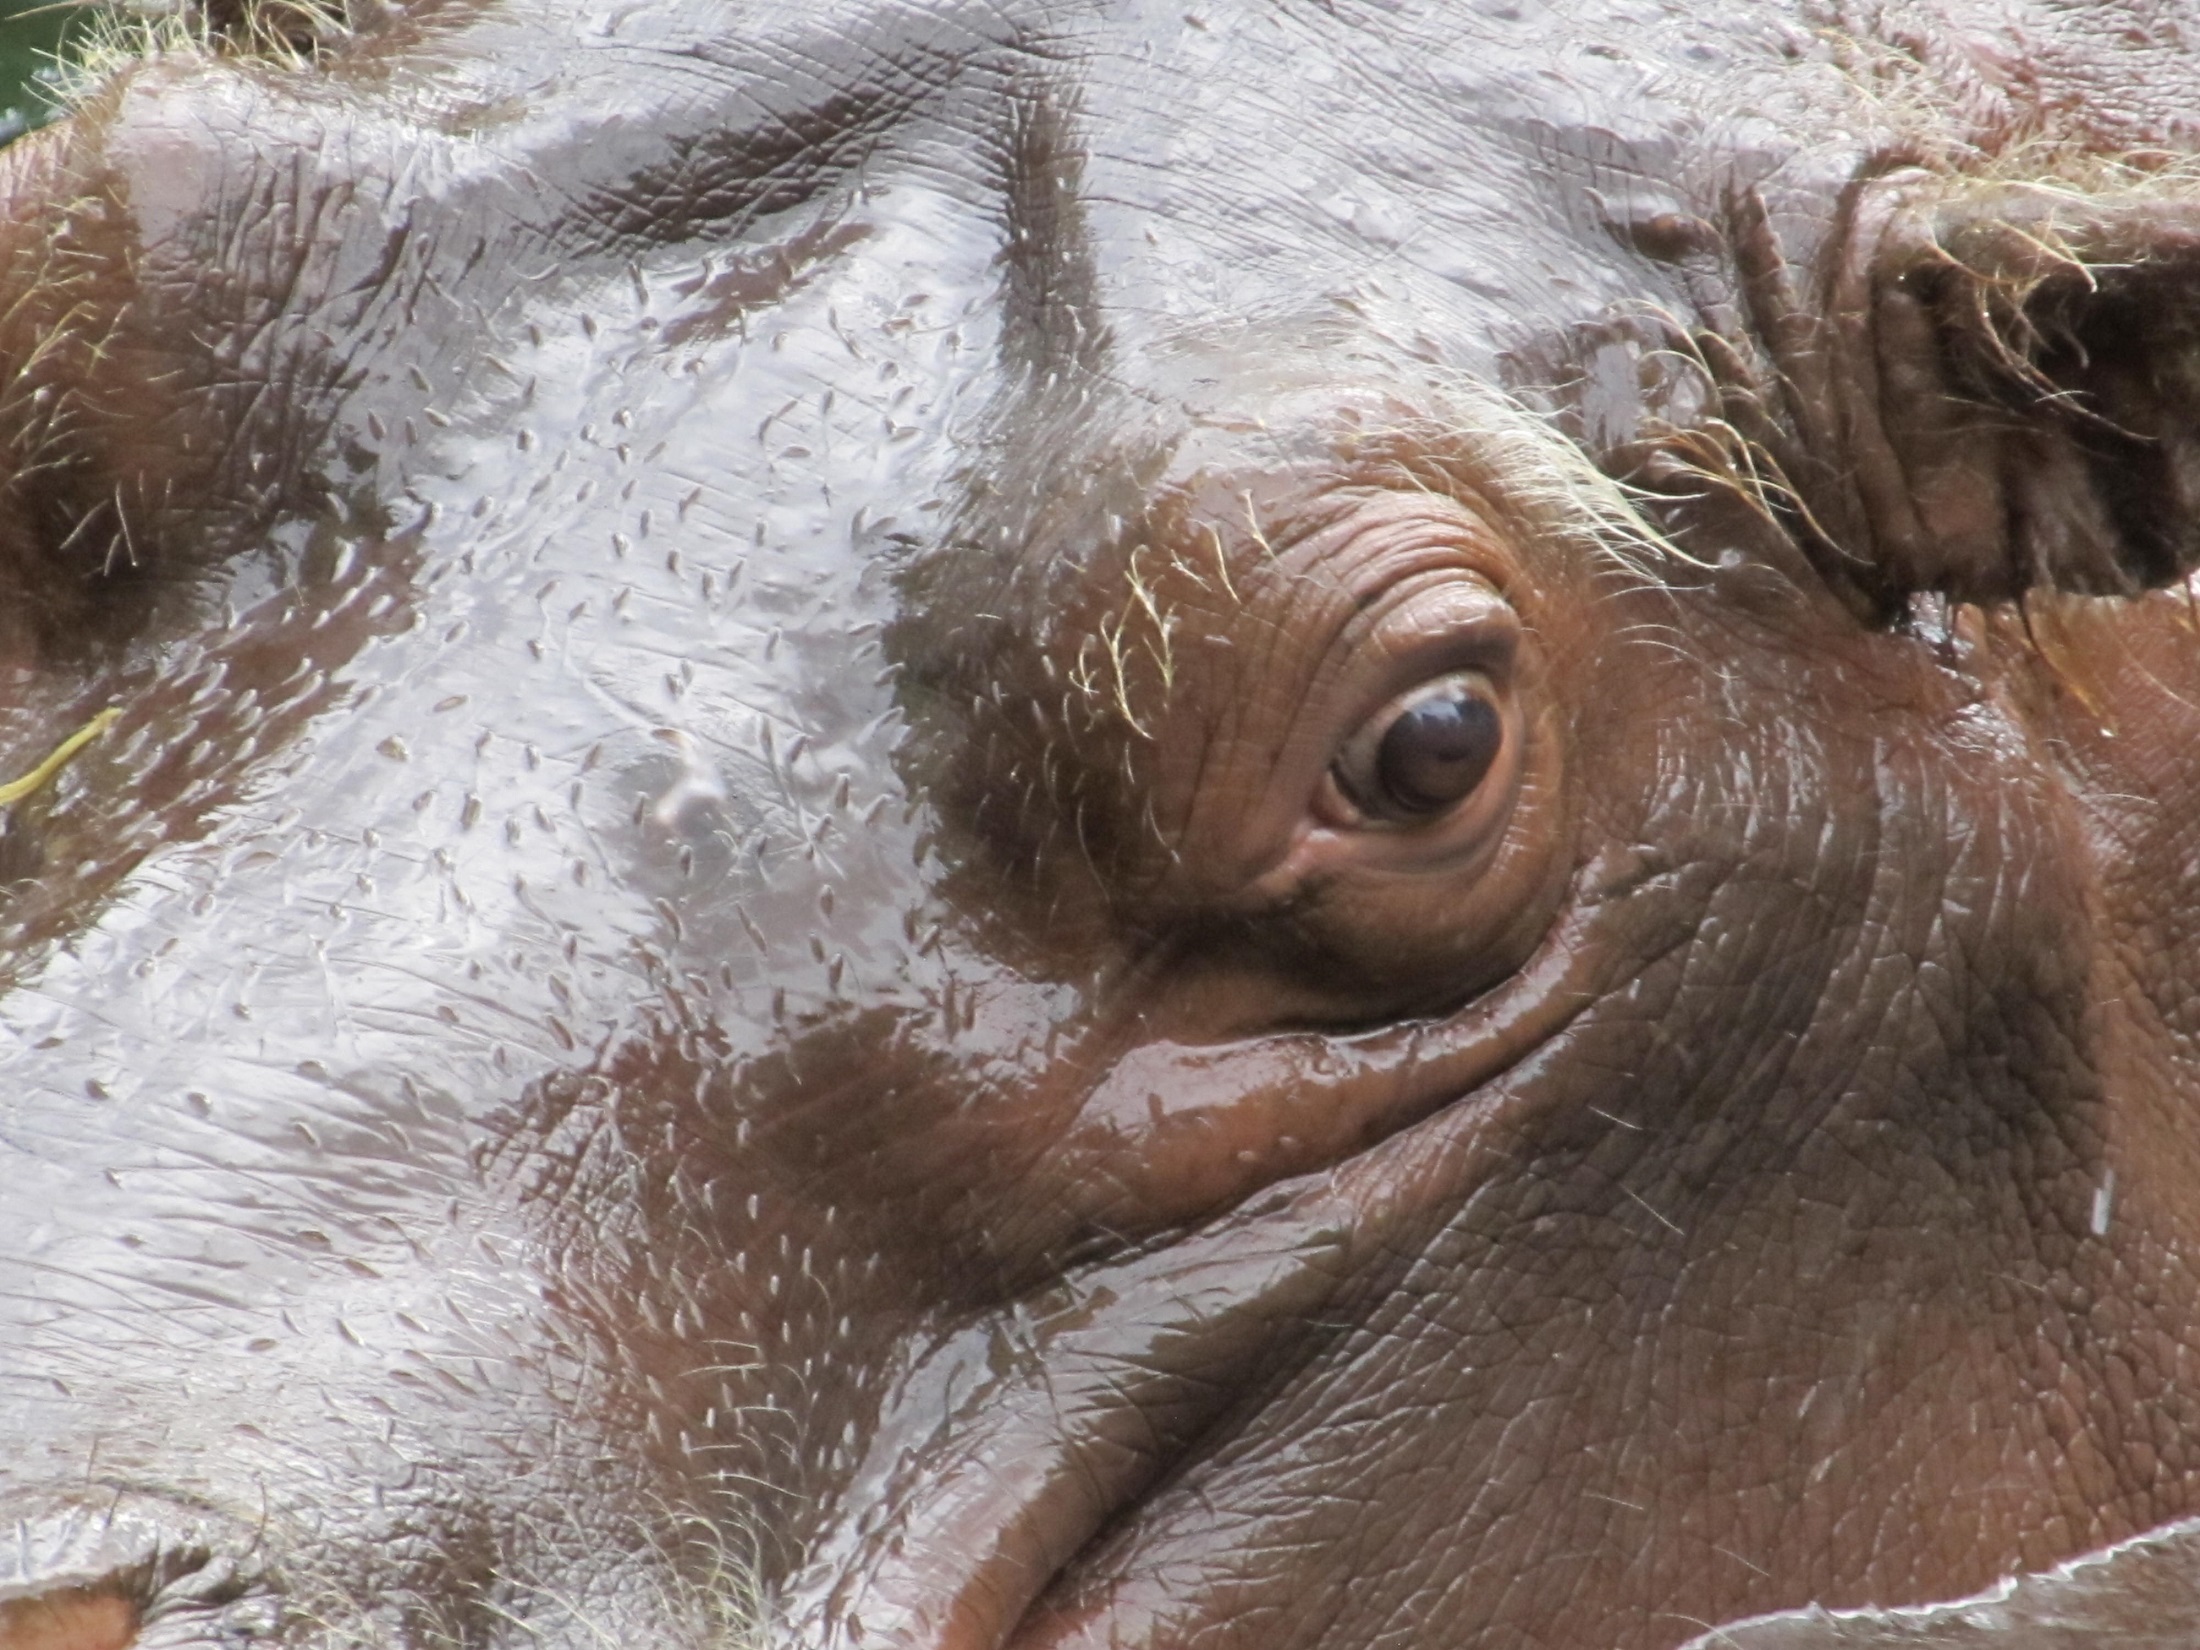
water, nature, looking, wildlife, zoo, portrait, mammal, mane, fauna, elephant, close up, enclosure, eyes, orangutan, ears, head, vertebrate, big, hippopotamus, hippo, indian elephant, elephants and mammoths